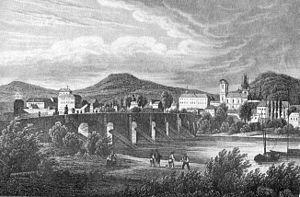
Litoměřice est une ville de la région d'Ústí nad Labem, en Tchéquie, et le chef-lieu du district de Litoměřice. Sa population s'élevait à 24 045 habitants en 2018.